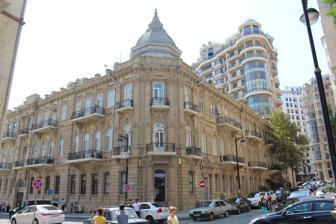
Building: Mitrofanov Residence
Country: Azerbaijan
Year built: 1902
Mansion in Baku, Azerbaijan Mitrofanov Residence General information Type Mansion Architectural style French Renaissance Revival-style Address 6 Hasan Abdullayev Town or city Sabail , Baku Country Azerbaijan Coordinates 40°22′6″N 49°49′45″E / 40.36833°N 49.82917°E / 40.36833; 49.82917 Construction started 1898 Completed 1902 Owner Dmitry Mitrofanov Design and construction Architect(s) Johann Edel Mitrofanov Residence ( Azerbaijani : Mitrofanovun evi ) is a mansion in Baku , capital of Azerbaijan . It was built by Dmitry D. Mitrofanov, a rich oil baron who employed Johann Edel as the architect for his residence. Construction took place between 1898 and 1902. The building was built in the French Renaissance Revival-style. Following the March 1918 events , the building was used by the Baku Commune . In 1919, during the short-lived Democratic Republic of Azerbaijan , the building housed the French Embassy. With the April 1920 invasion , the building was divided into apartments. History Oil baron Dmitry Mitrofanov employed Iohan Edel as the architect for his huge, three-storey apartment (revenue) house on owned vast plots of lands located in the Baku City Duma division. The residence was built between 1898 and 1902. It was built by Baku citizens - the Gasimov brothers . The building has a corner layout, and the overall dimensions of the main façade are 25,90 and 61,50 meters. The multi-stage development of the housing design was described on the main façade. The area is a large triangle intersected in the northwest. Despite the cut (curved) shape, the rooms are arranged in two rows on the east, and north façades and divided into separate sections. The planning of separate apartments in the form of sections was furthermore widespread in Baku . The interior planning is exposed to vector development, a two-mid-flight ladder located in the strategic parts is clearly and exactly marked. The rooms in each apartment are separated for their functions and have their unique forms. On the border with neighboring properties, there is a single-storey building with windows facing the yard. The apartments in two rows have a traditional glassed gallery. The gallery is supported by open-style stairwells on the west and south sides. Although the plan of the second floor repeats the features of the first, the apartments are located only on the side facing the street. The rooms are arranged in two rows and have halls for living and solemn receptions. The columnar side protrusions in the interior of the halls create a stage-like space. The indirect gallery on the second floor is divided between two apartments with a partition. The proposed architectural composition for the façade is simple and serious compared to the later works of I.V. Edel. The style is tended to be Neo-Greek. It is distinguished by the large number of characteristic horizontal sections. The façade of the building is asymmetrical, the central part is convex and noticeable, so that the pilaster side of the right corner is not visible. The façade is reinforced on the second floor with Tuscan order pilasters. There are three windows between them, decorated with pilasters, as well as classic pediments on the sides. Profiled belts pass directly over them. The rectangular shop spaces on the first floor are made of unsawn stone (rustication) masonry. The entrance to the yard is a metal grid and is along the axis of the central part. The architect managed to emphasize the importance of the central part by legally distributing the architectural composition of the facade on the first and second elements and strengthened it with a low attic. The pilaster side of the façade repeats the compositional method of the central fragment, where the architecturally designed, bracketed balconies are located in the appropriate convenient positions on the façade. The architect used a compact nomenclature of details and form elements to solve the façade composition. Photos See also Alibeyovs’ House House with Griffins Isa bek Hajinski House Ismailiyya Palace Kerbalai Israfil Hajiyev’s Mansion Mitrofanov Residence References